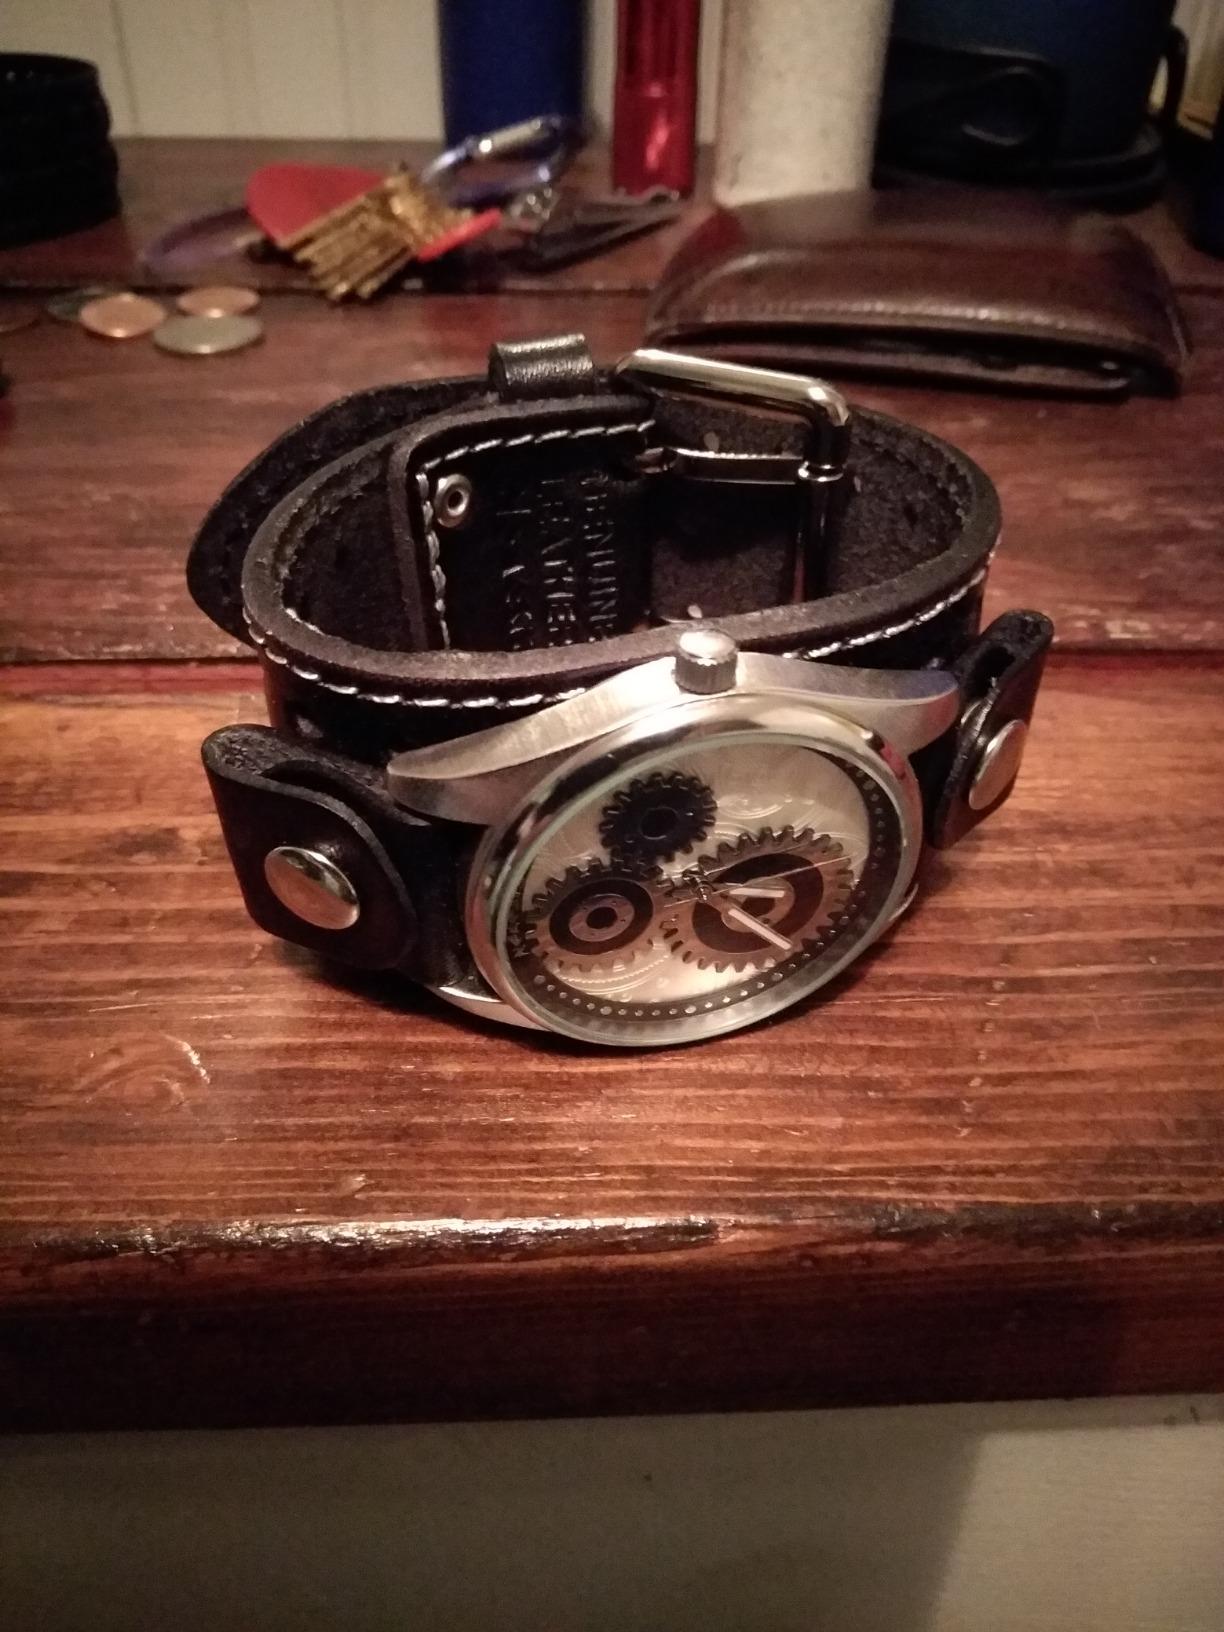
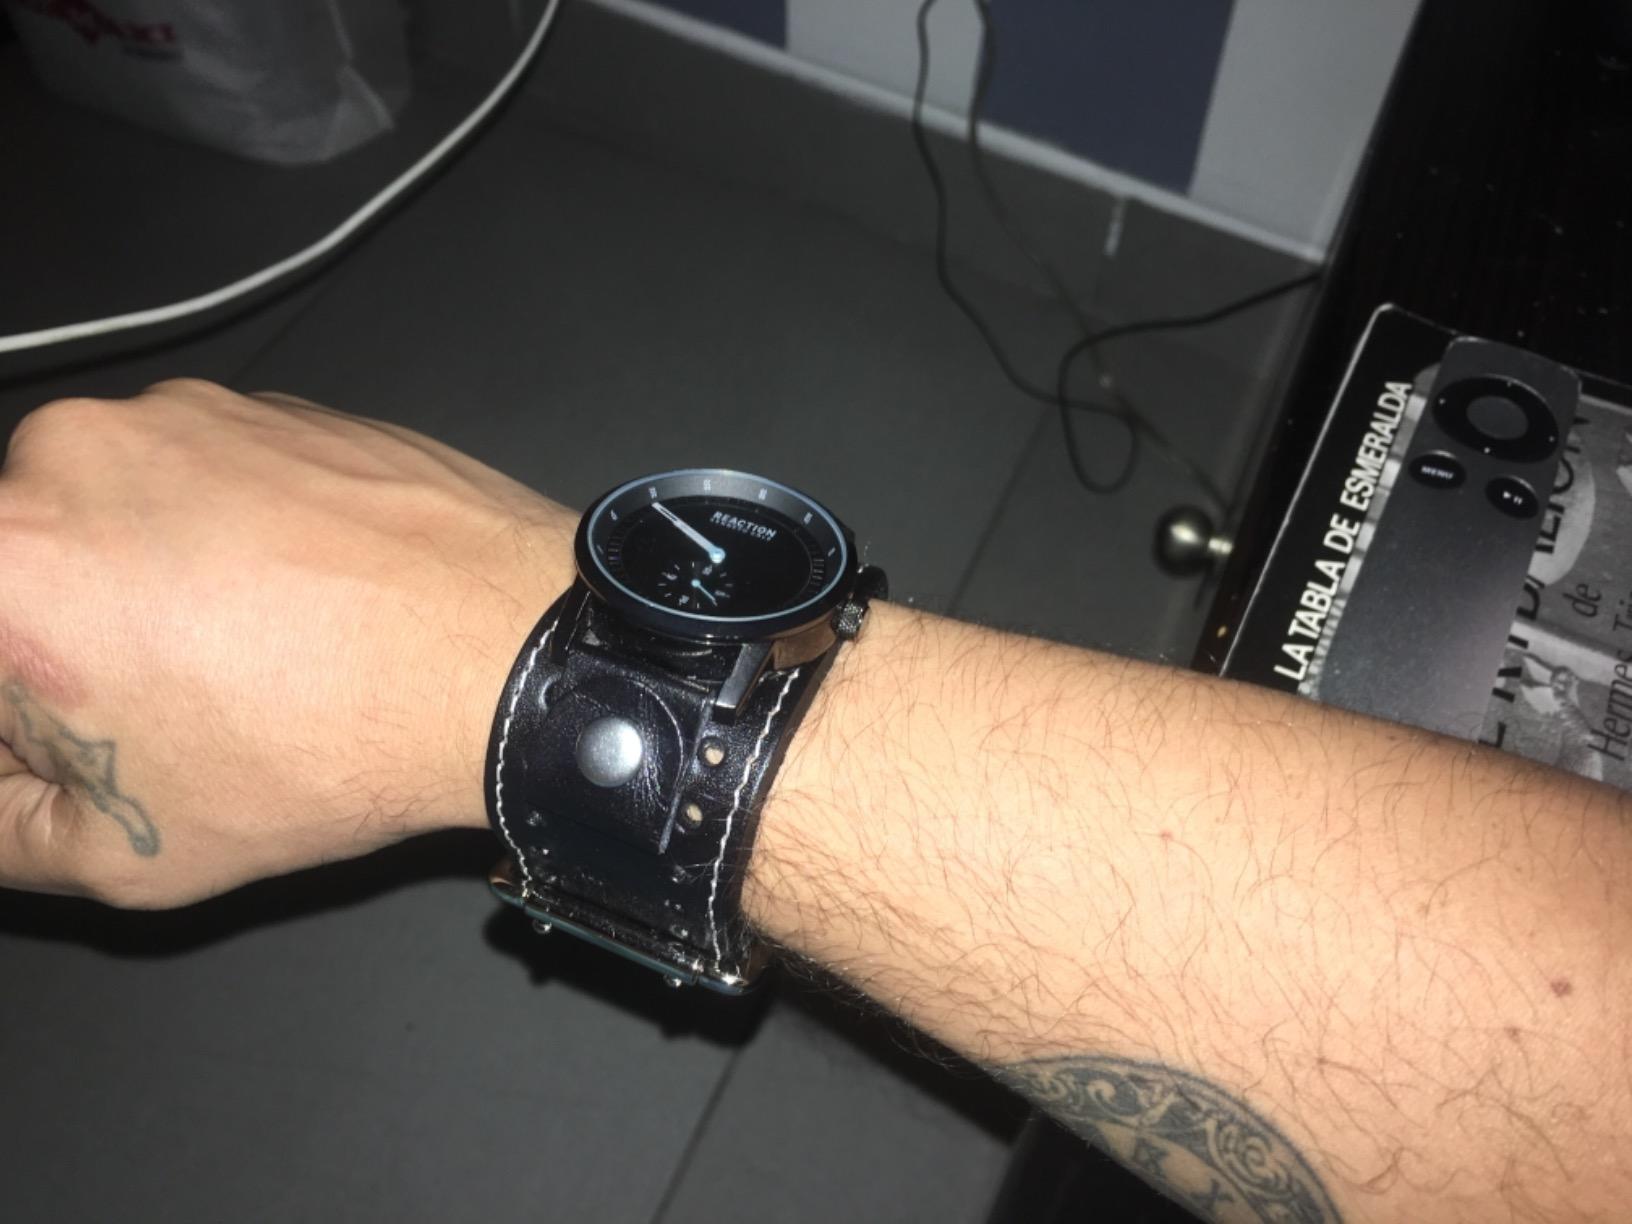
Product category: accessories_watch
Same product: yes